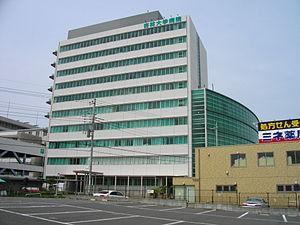
L'université Kyorin est une université privée située à Mitaka, dans la préfecture de Tokyo. Elle compte 4 facultés, 3 graduate schools.